Rudd government (2013)

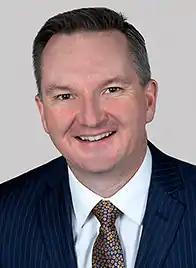
Chris Bowen became Treasurer in the second Rudd government

Wayne Swan had served as Treasurer in the first Rudd government, but resigned the post in view of the acrimonious relationship which had developed between him and Rudd over the intervening period, as did Trade Minister Craig Emerson. Rudd appointed Chris Bowen to serve as Treasurer of Australia and retained Penny Wong as Minister for Finance. Wong also assumed the position of leader of the government in the Senate, following the resignation of Gillard backer Stephen Conroy from that post.